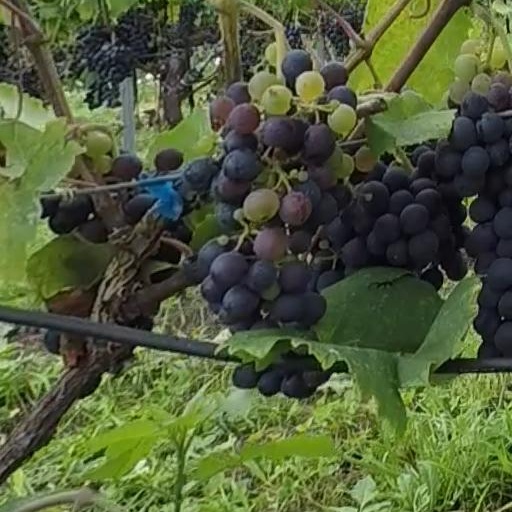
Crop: grape